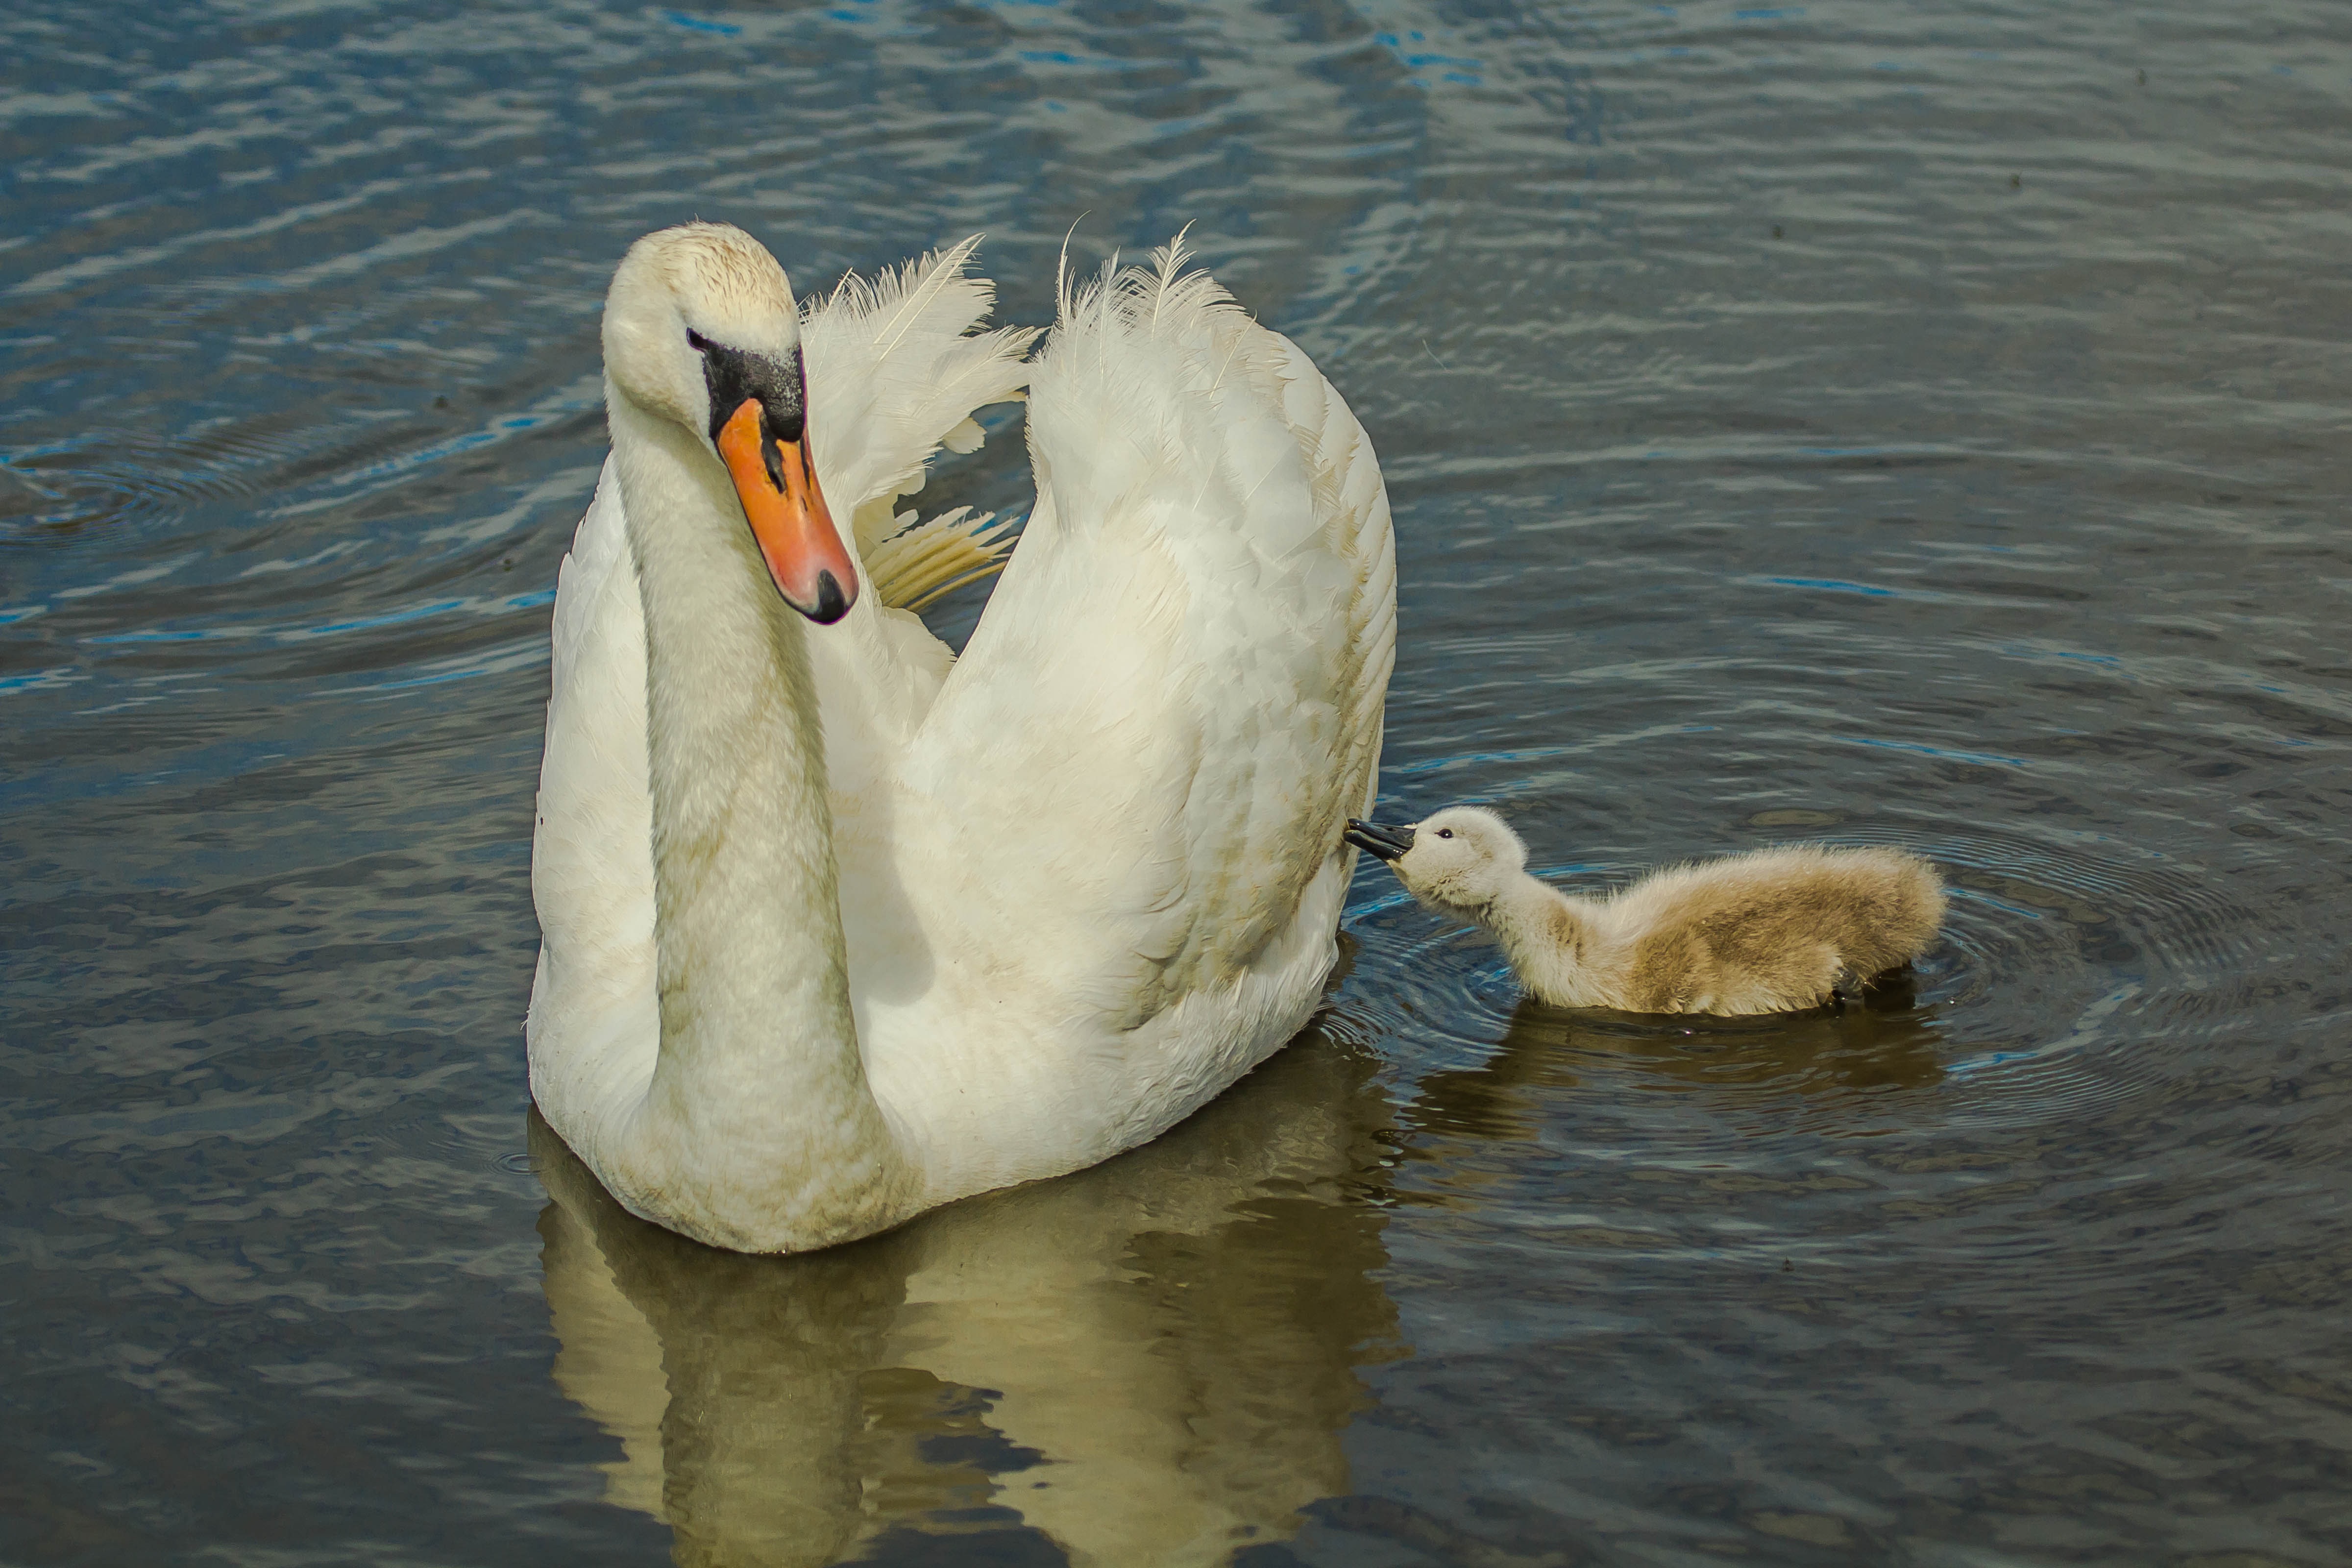
water, bird, wing, wildlife, reflection, beak, fauna, swan, swans, vertebrate, waterfowl, water bird, wild nature, ducks geese and swans